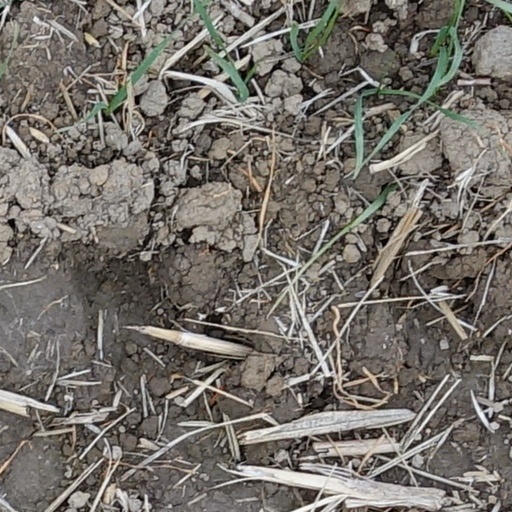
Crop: wheat